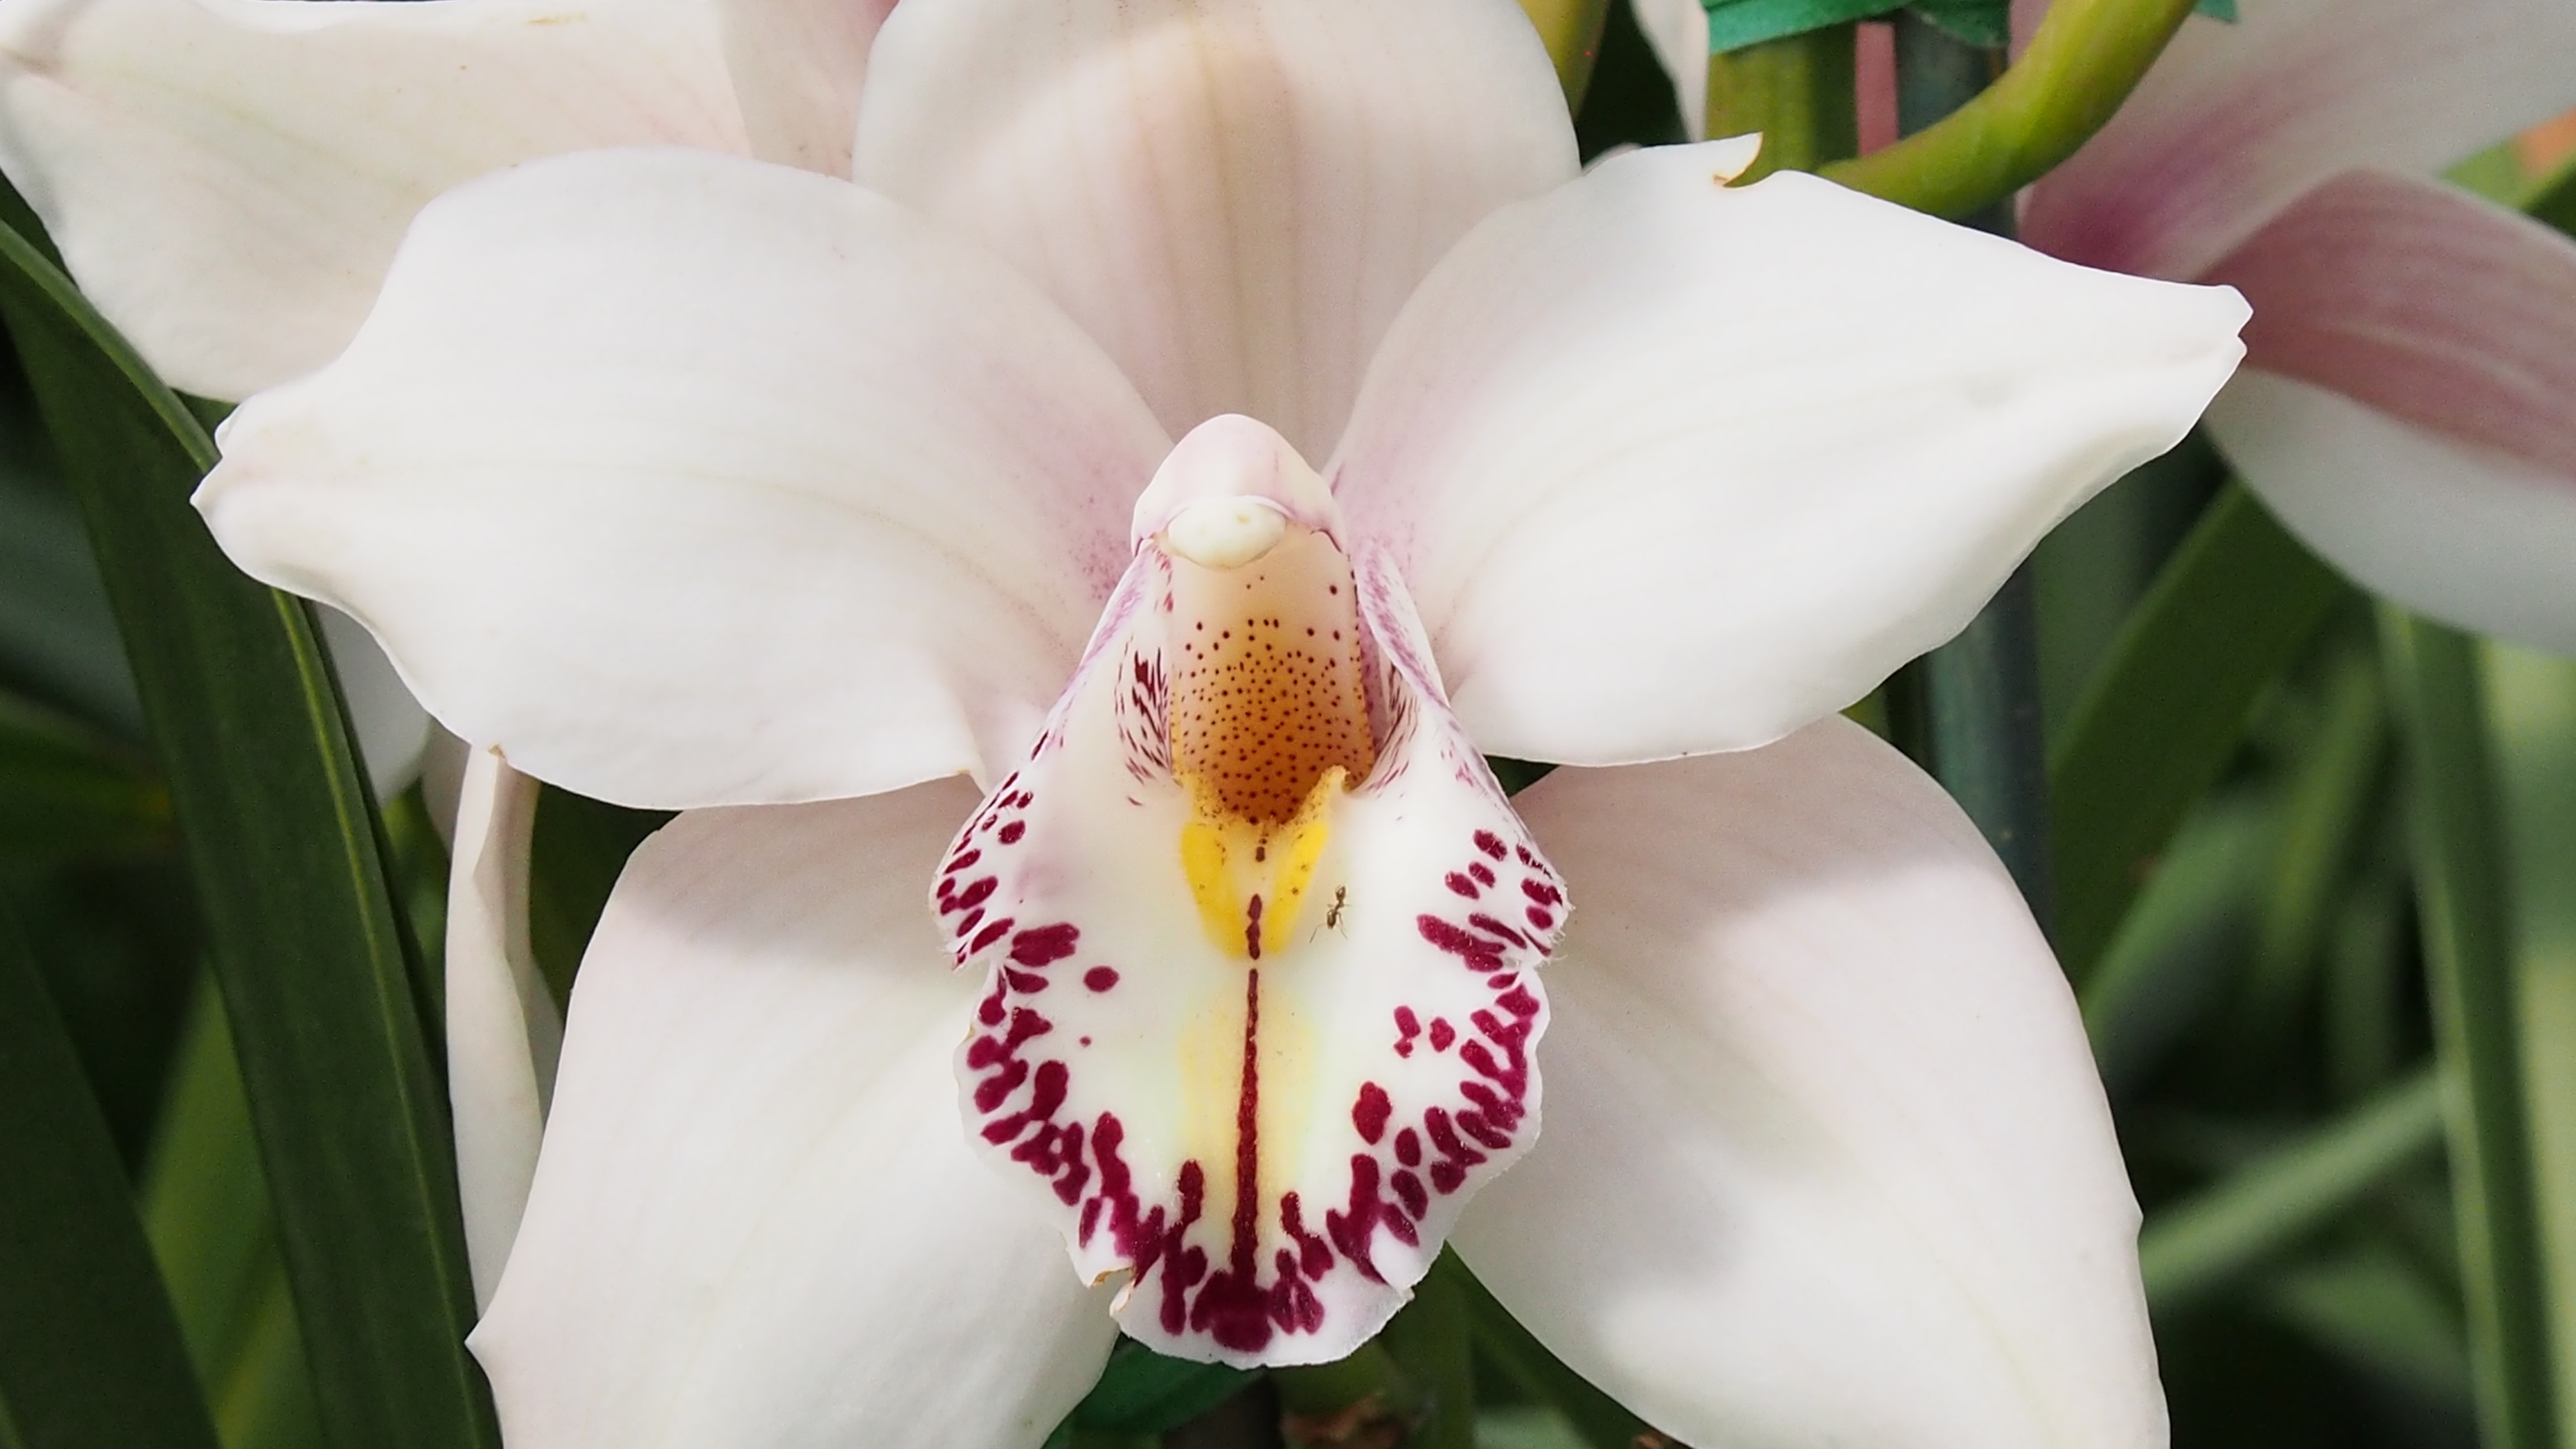
blossom, plant, white, flower, petal, bloom, floral, spring, botany, pink, flora, orchid, close up, macro photography, flowering plant, white orchid, cattleya, land plant, moth orchid, christmas orchid, cattleya labiata, laelia